Lilyquist-Christianson Building

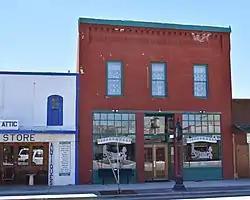
The Lilyquist-Christianson Building in 2019

The Lilyquist-Christianson Building in Kuna, Idaho, is a 2-story brick building constructed by Charles Lilyquist in 1909. The building features a decorative brick cornice with raised corbeling between end brackets below a flat parapet roof. Three symmetrical double hung sash windows are above a central, inset entry between two commercial display windows. The building was added to the National Register of Historic Places in 1999.